Ladies in Charge

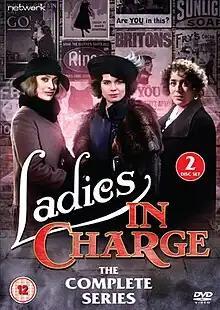

Ladies in Charge is a British television series which originally aired on ITV in 1986. It followed on from a pilot episode that appeared on the "Storyboard" anthology series in 1985.